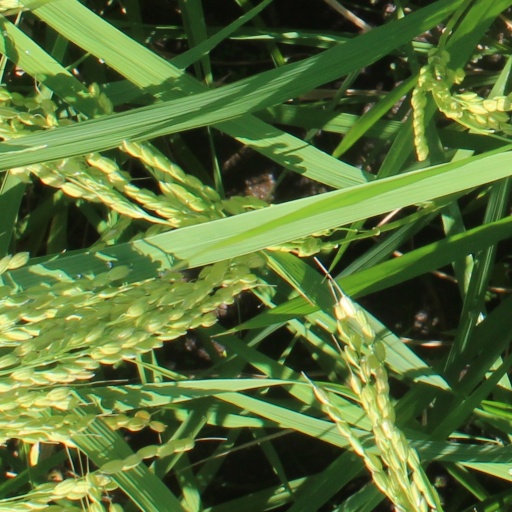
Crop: rice